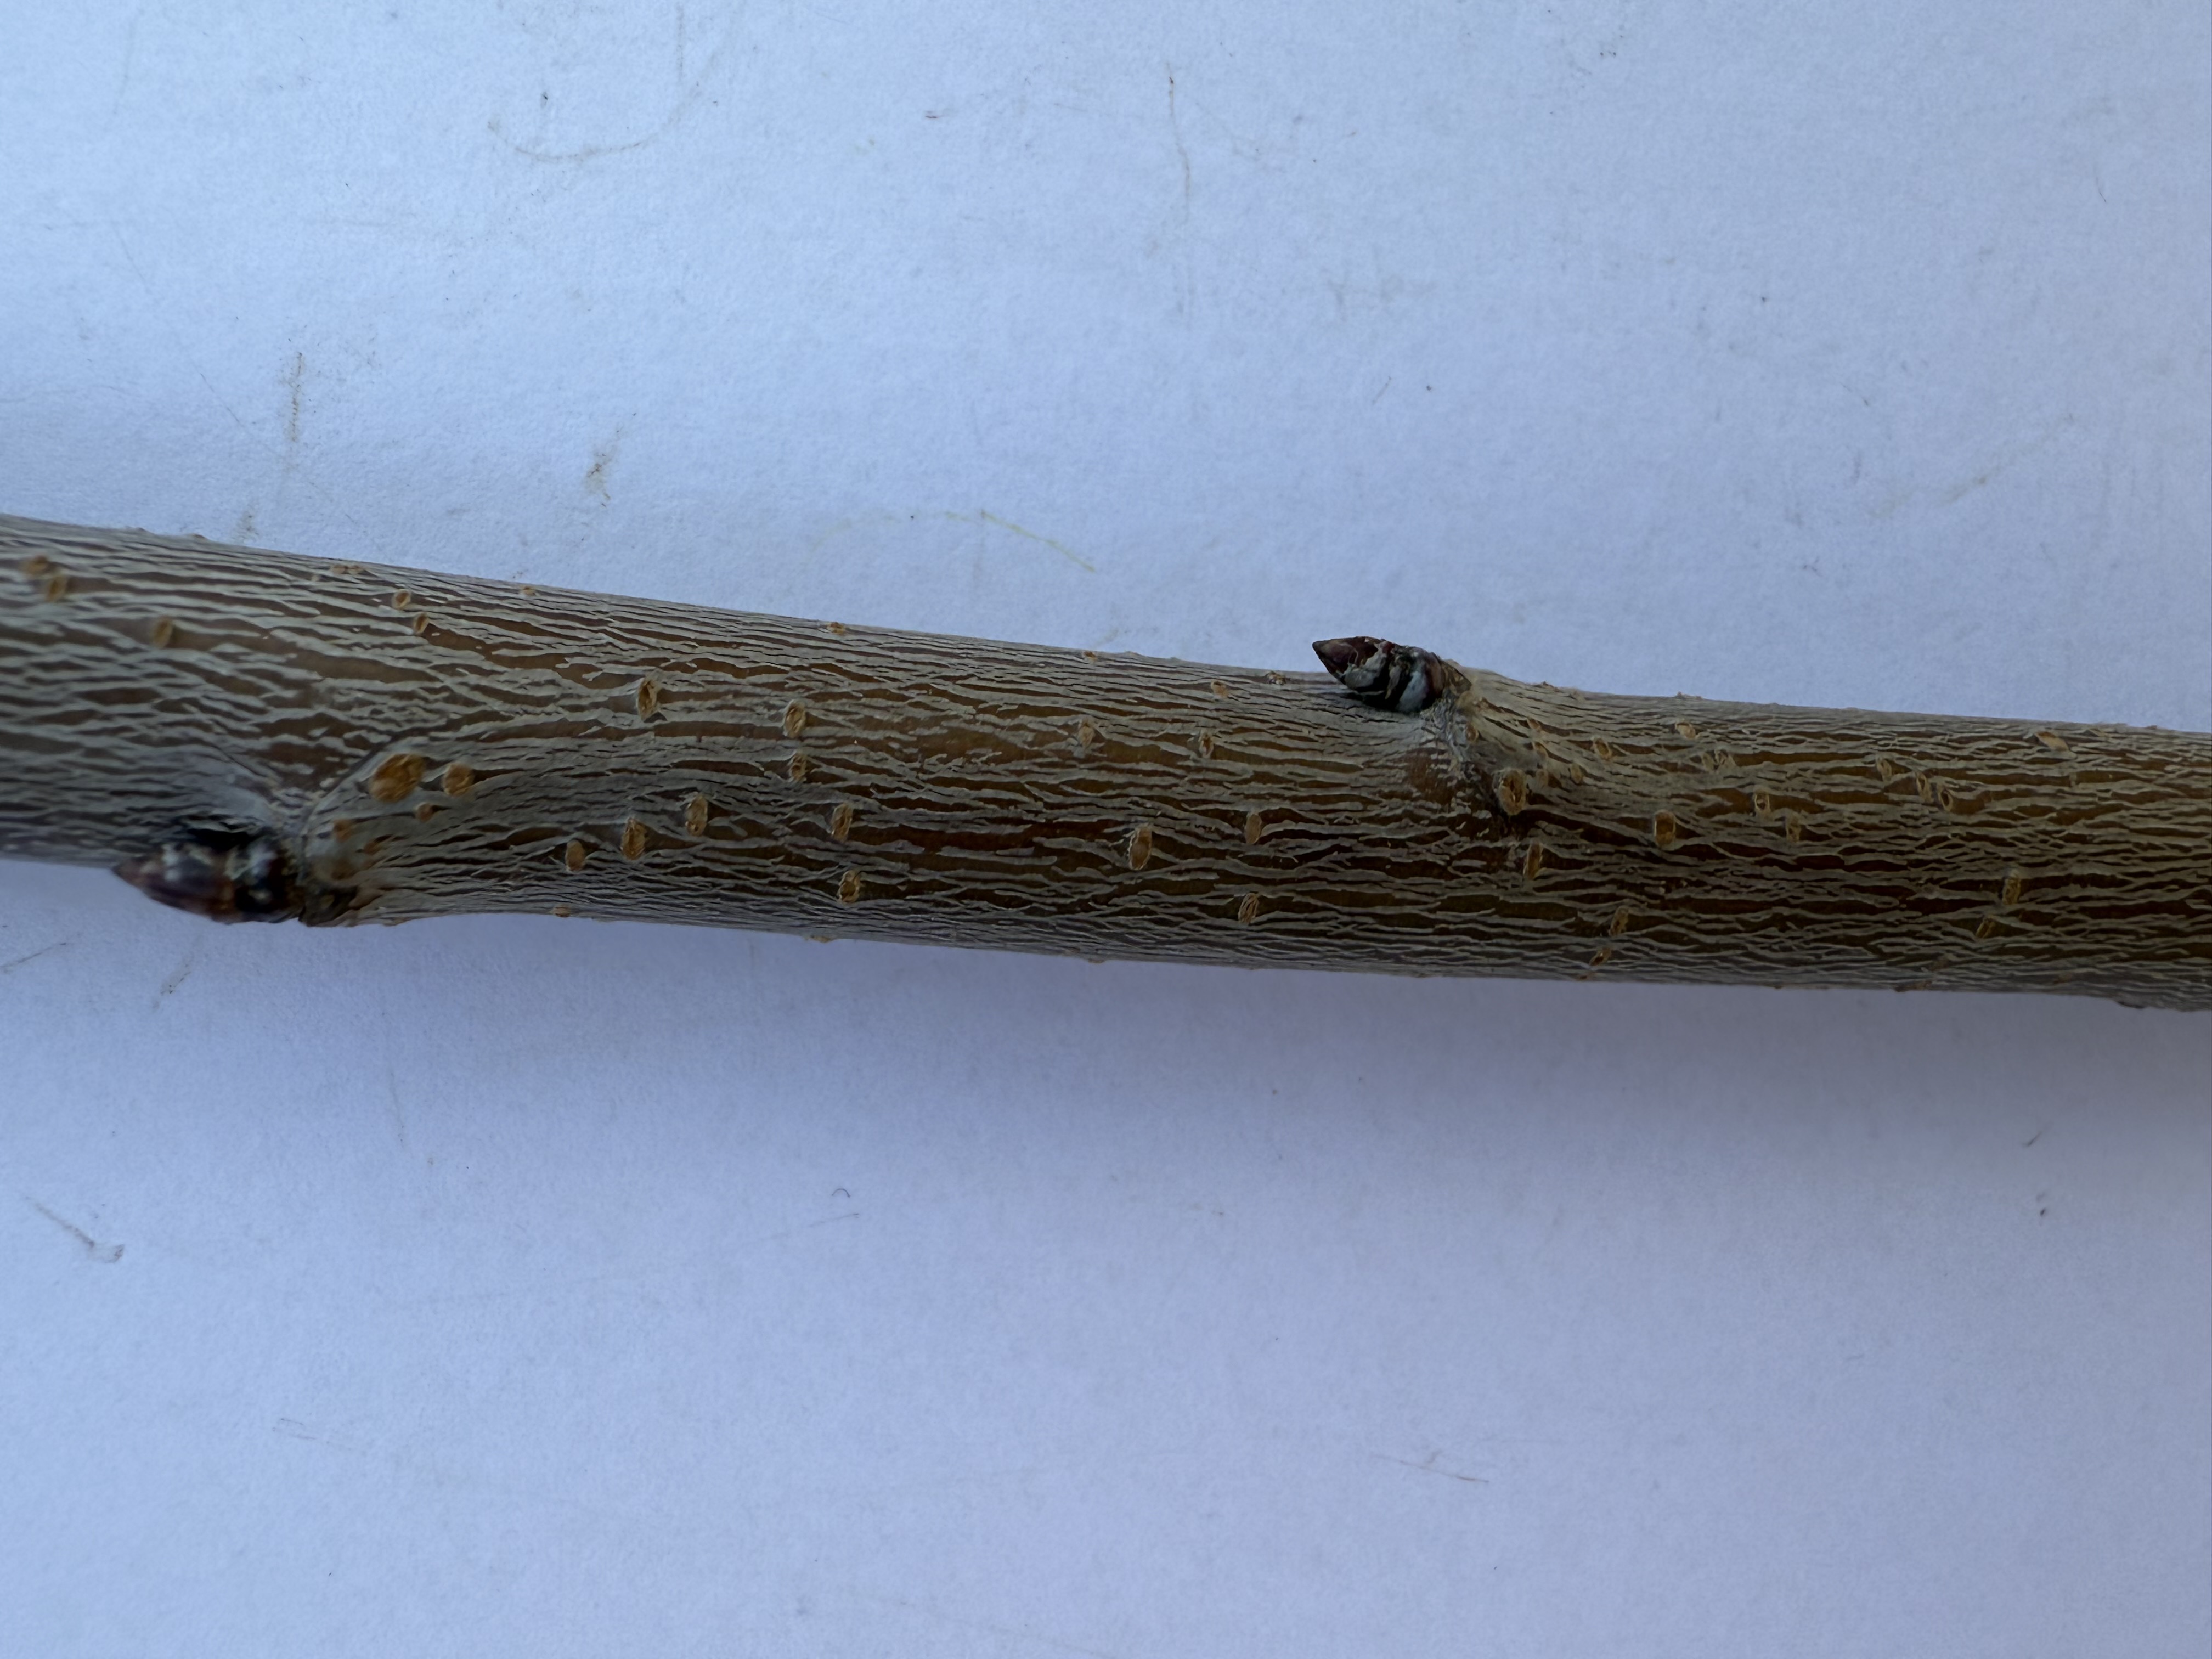
Variety: Yellow Cherry